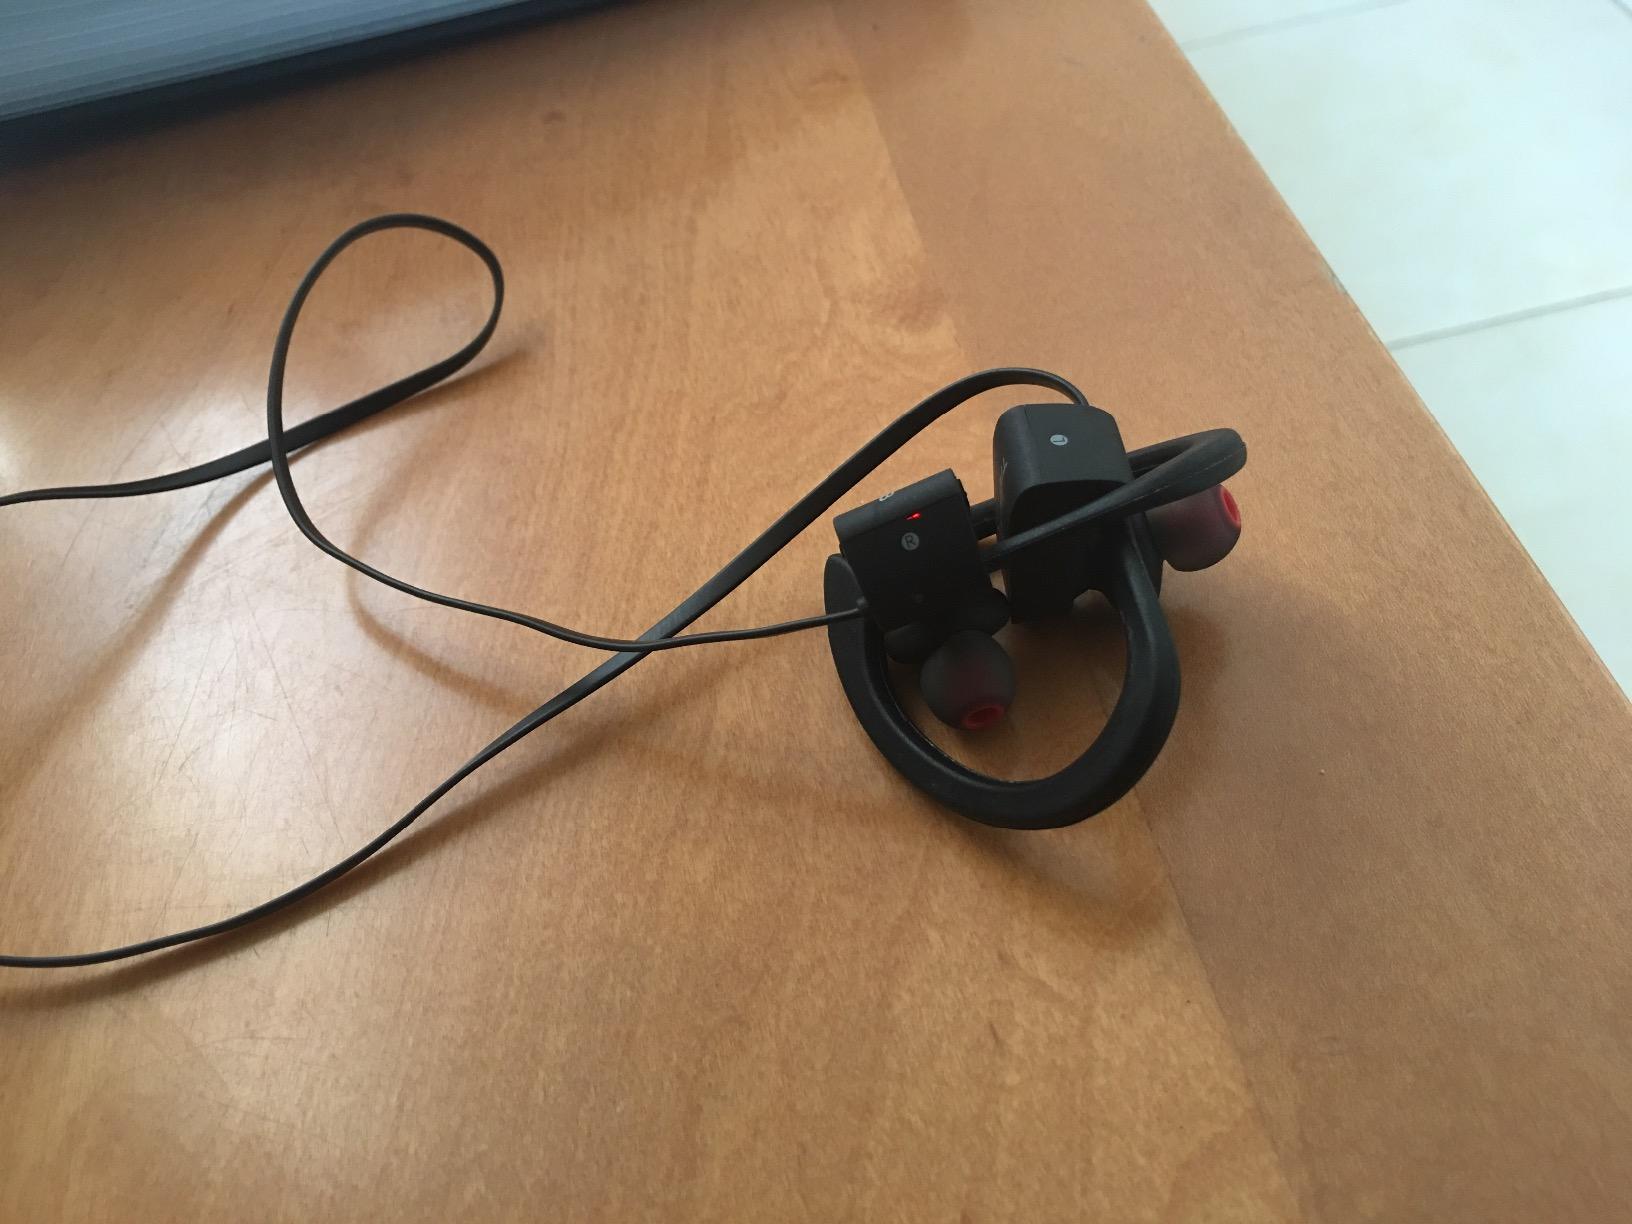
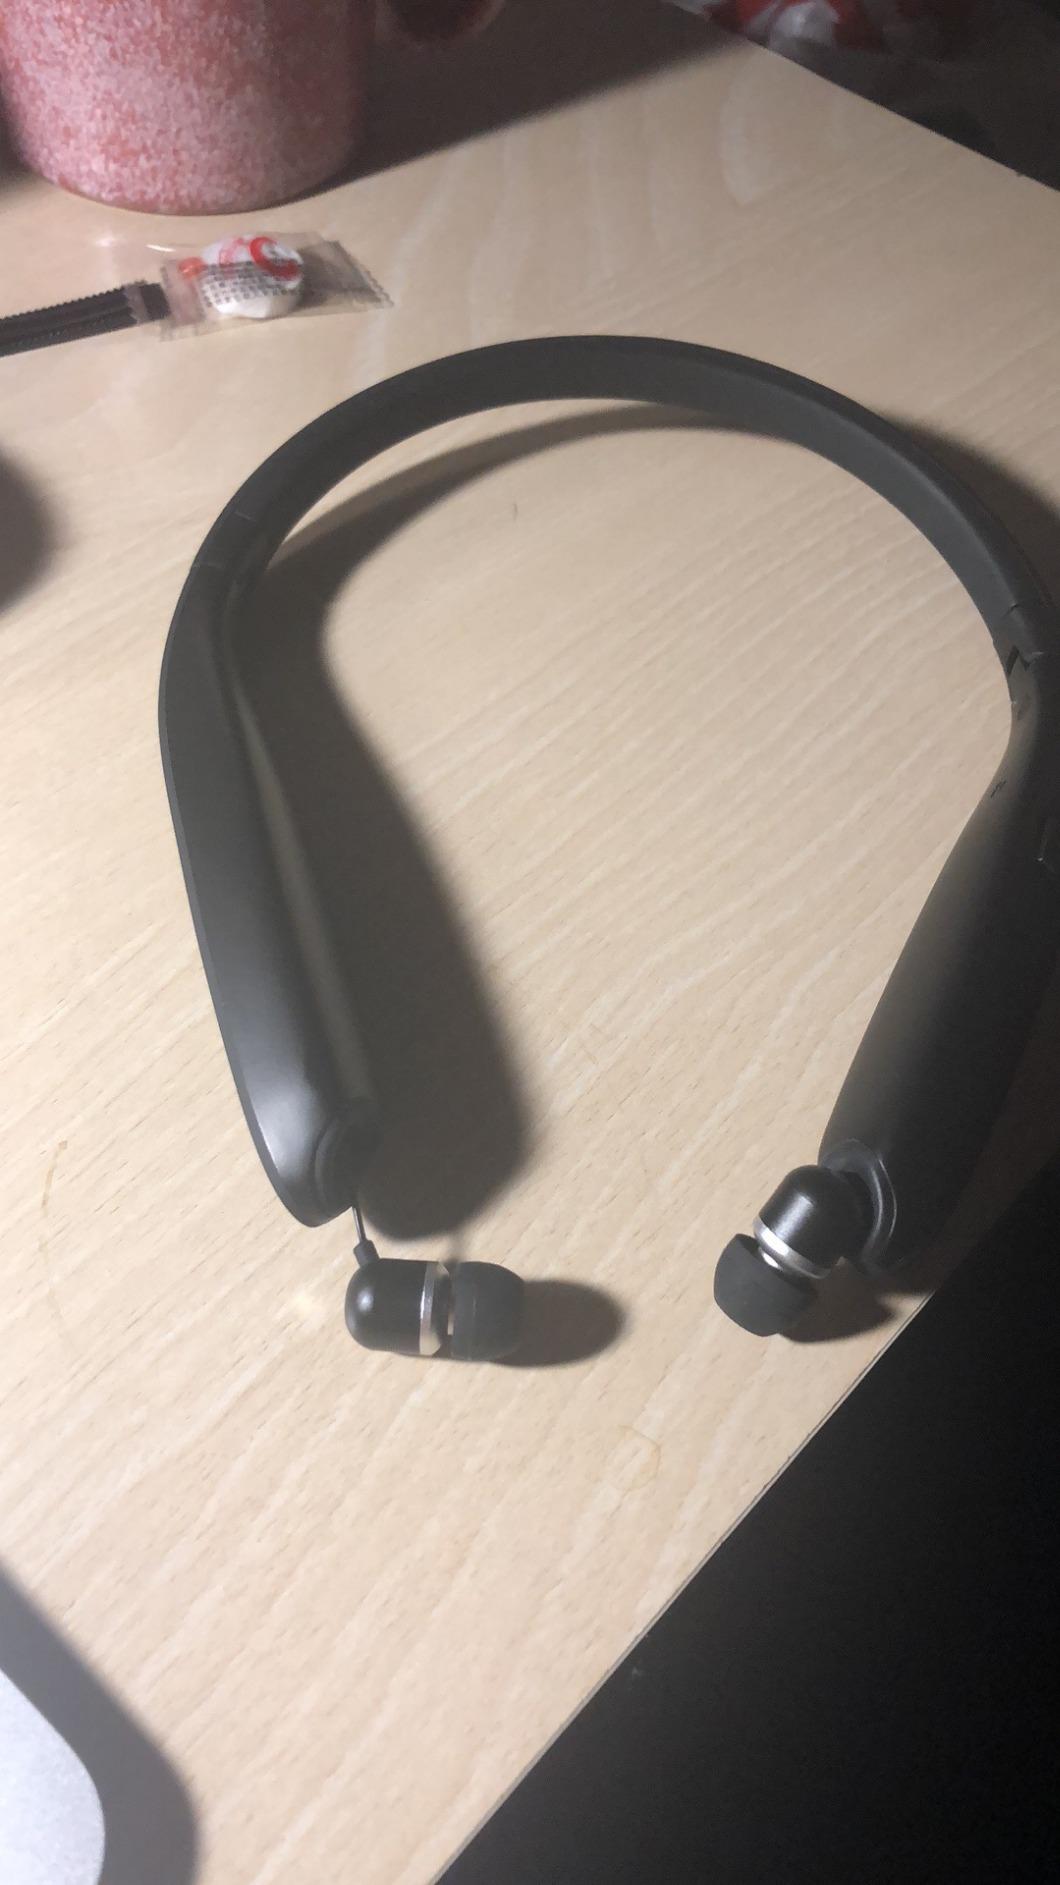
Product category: earbuds
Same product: no